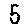
Label: 5